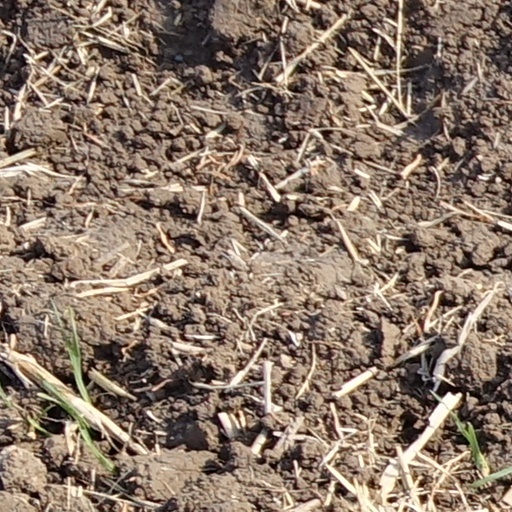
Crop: wheat